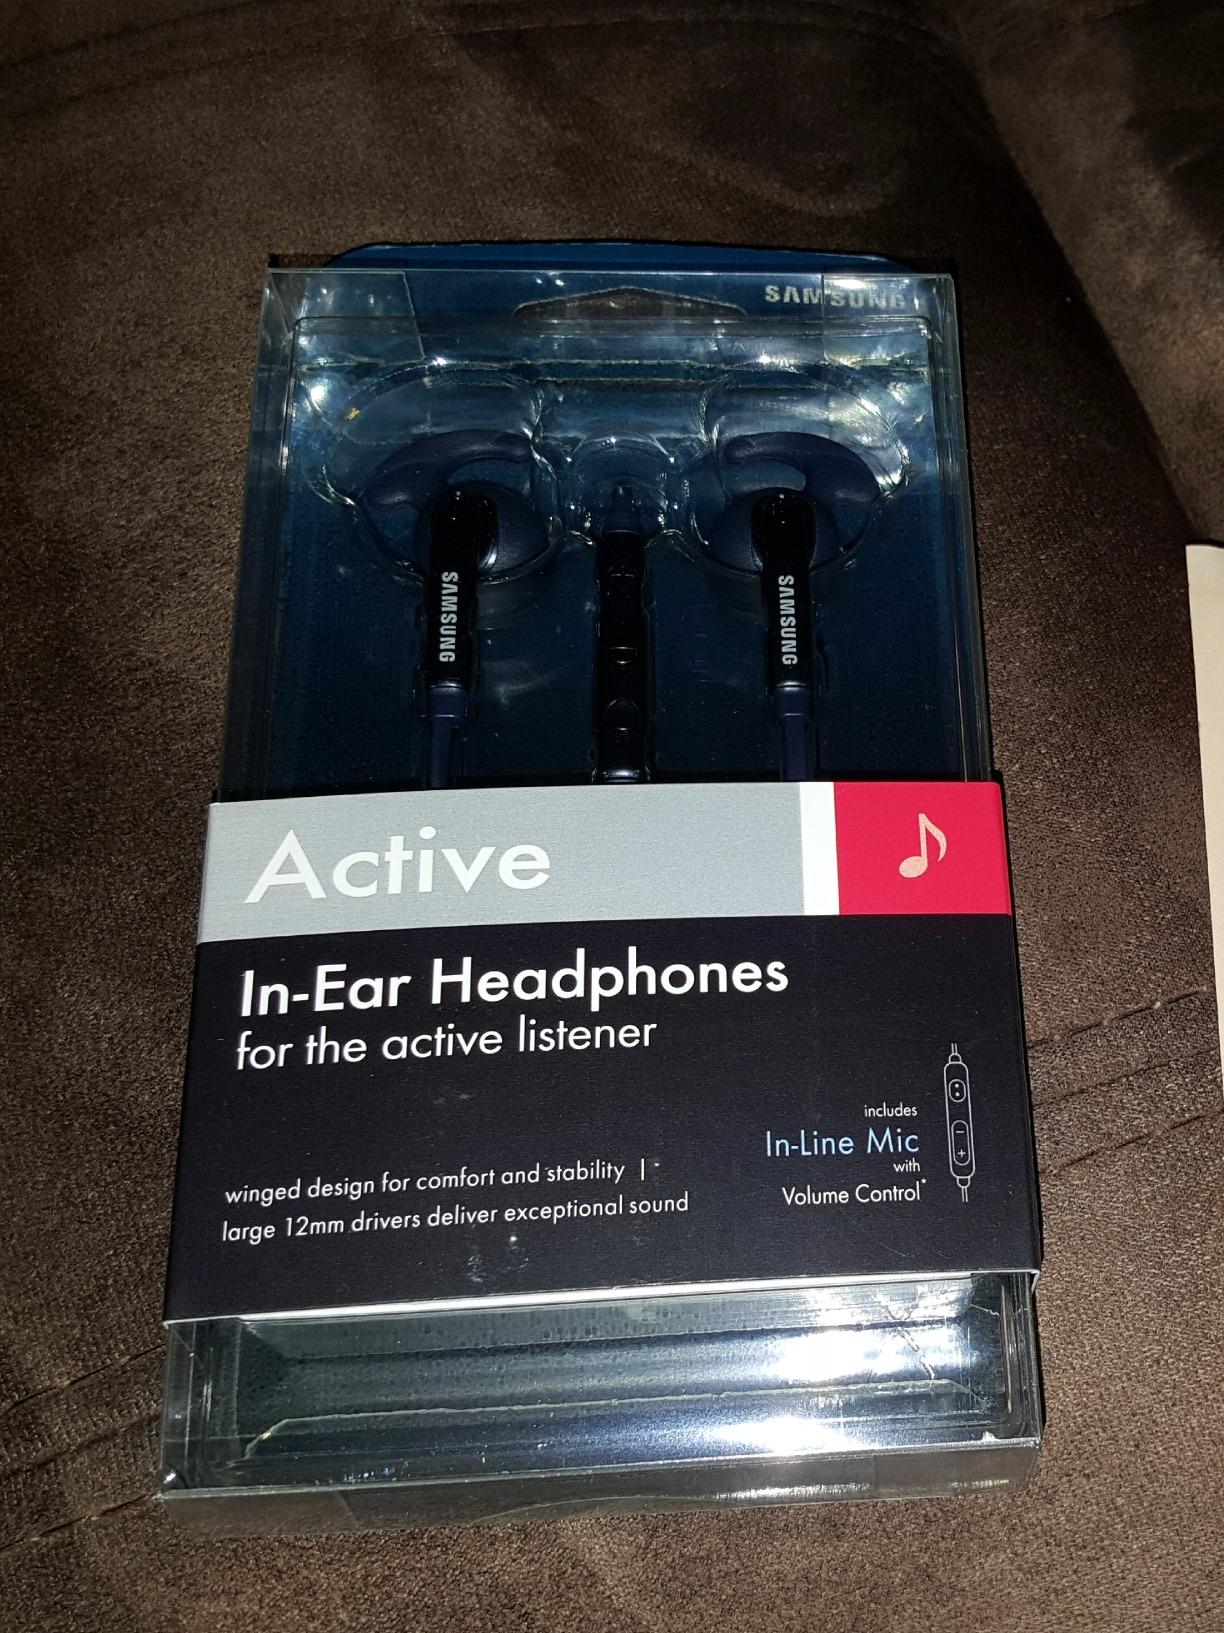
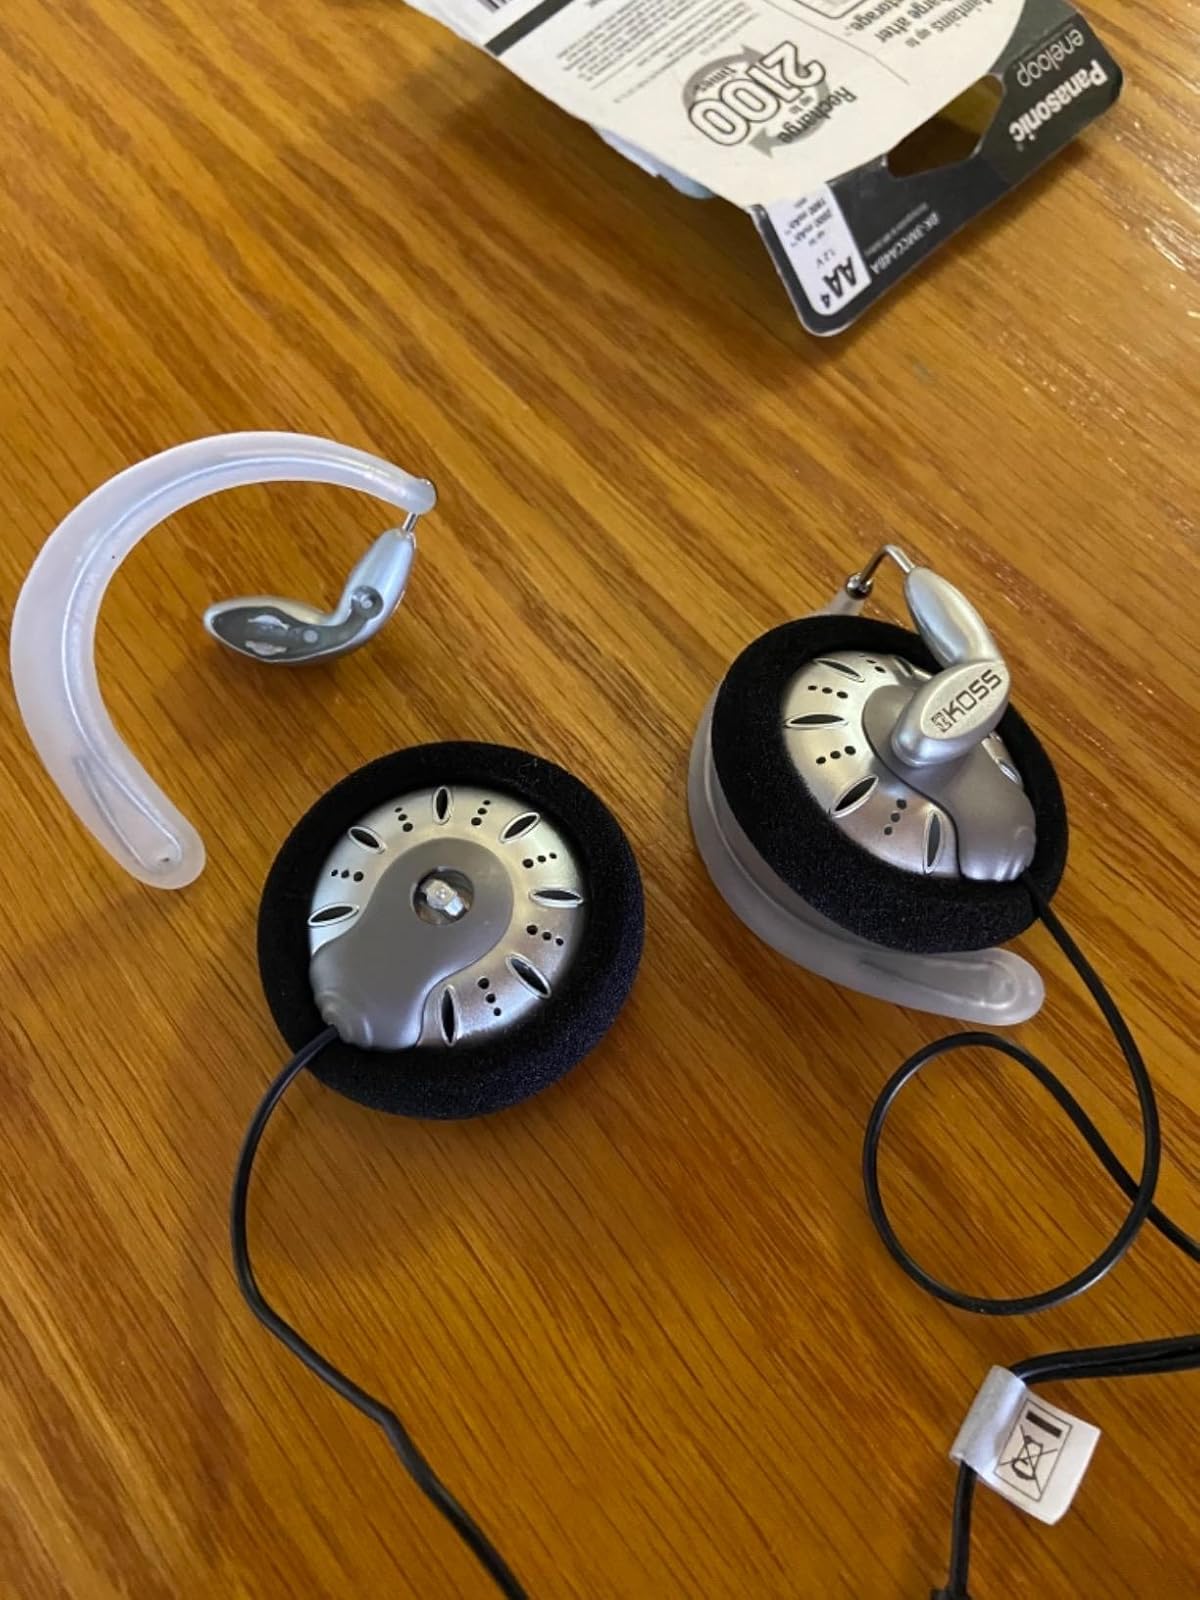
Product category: headphones
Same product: no